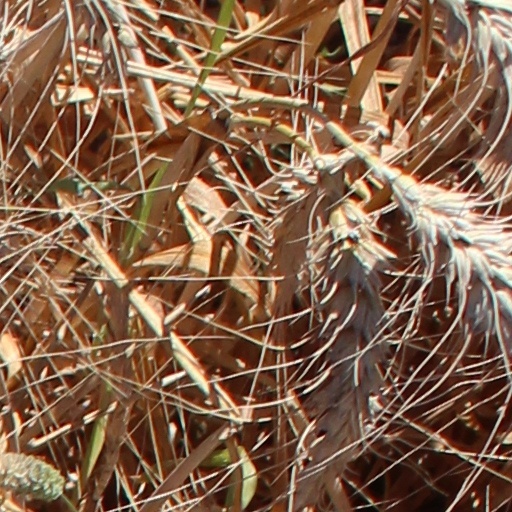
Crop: wheat